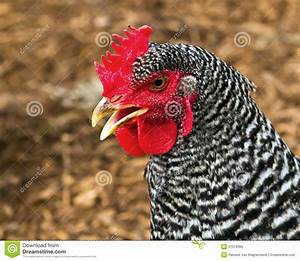
Label: chicken